The Single Track

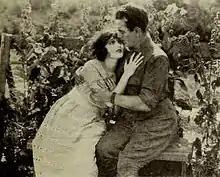
Still of scene with Corinne Griffith and Richard Travers

The Single Track is a lost 1921 American silent melodrama film directed by Webster Campbell and starring Corinne Griffith. The film is based upon a story by Isabelle Ostrander writing under the pseudonym Douglas Grant. The film was produced and distributed by Vitagraph.